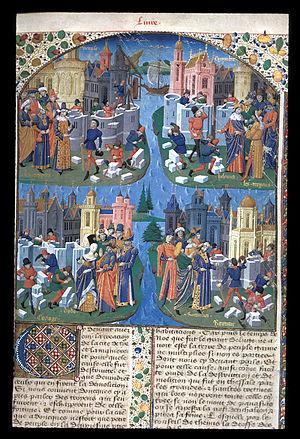
Bouquechardière BL - Harley 4376 F. 150 Construction de Venise, Sicambrie, Carthage et Rome
Le Maître de l'Échevinage de Rouen est un maître anonyme enlumineur actif à Rouen entre 1450 et 1485. Il est nommé ainsi d'après les cinq manuscrits qu'il enlumina, entre 1457 et 1480 environ, pour la librairie des échevins de Rouen. On lui trouve aussi le nom Maître du Latini de Genève, d'après ses illustrations d'un manuscrit de Brunetto Latini conservé à Genève.